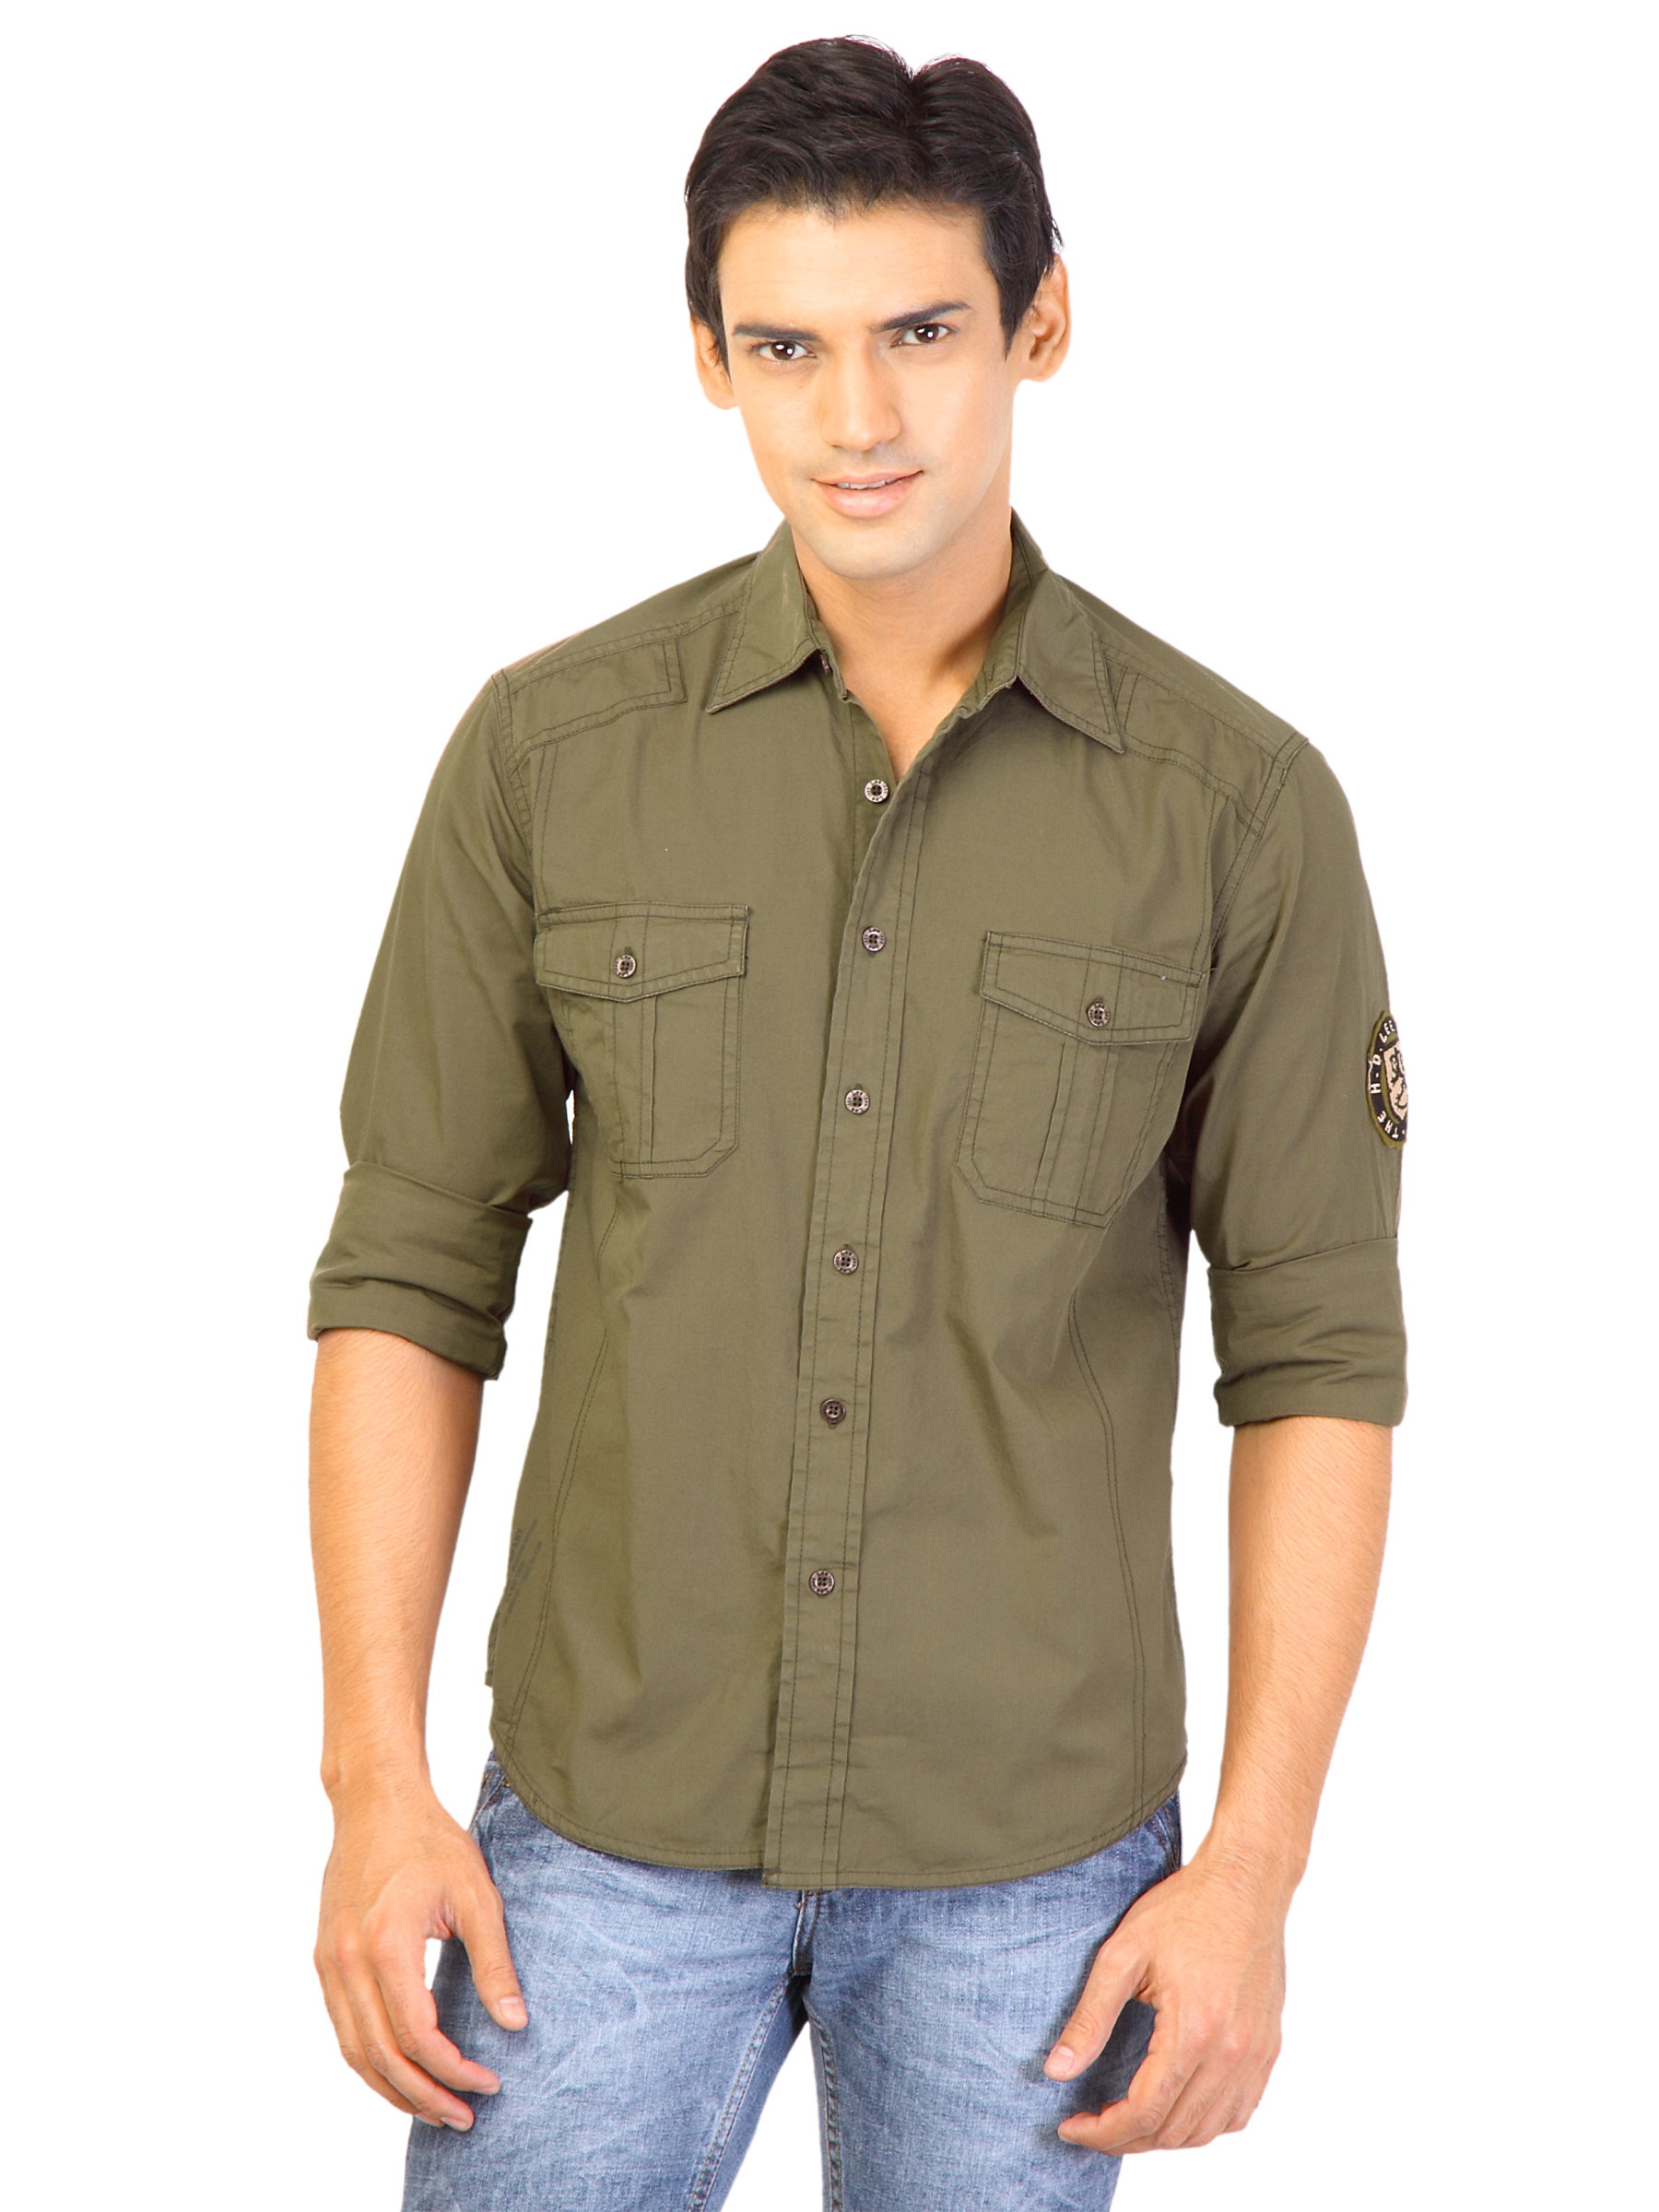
Lee Men Check Grey Shirts
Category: Apparel / Topwear / Shirts
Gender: Men
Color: Grey
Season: Fall 2011
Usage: Casual